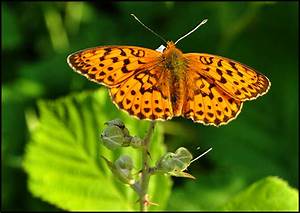
Label: farfalla